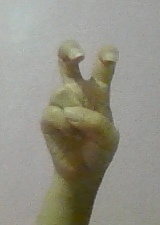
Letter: toot